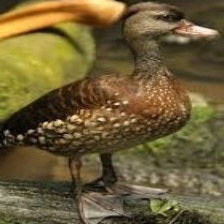
Species: SPOTTED WHISTLING DUCK
Scientific name: DENDROCYGNA GUTTATA
ImageNet parent category: drake